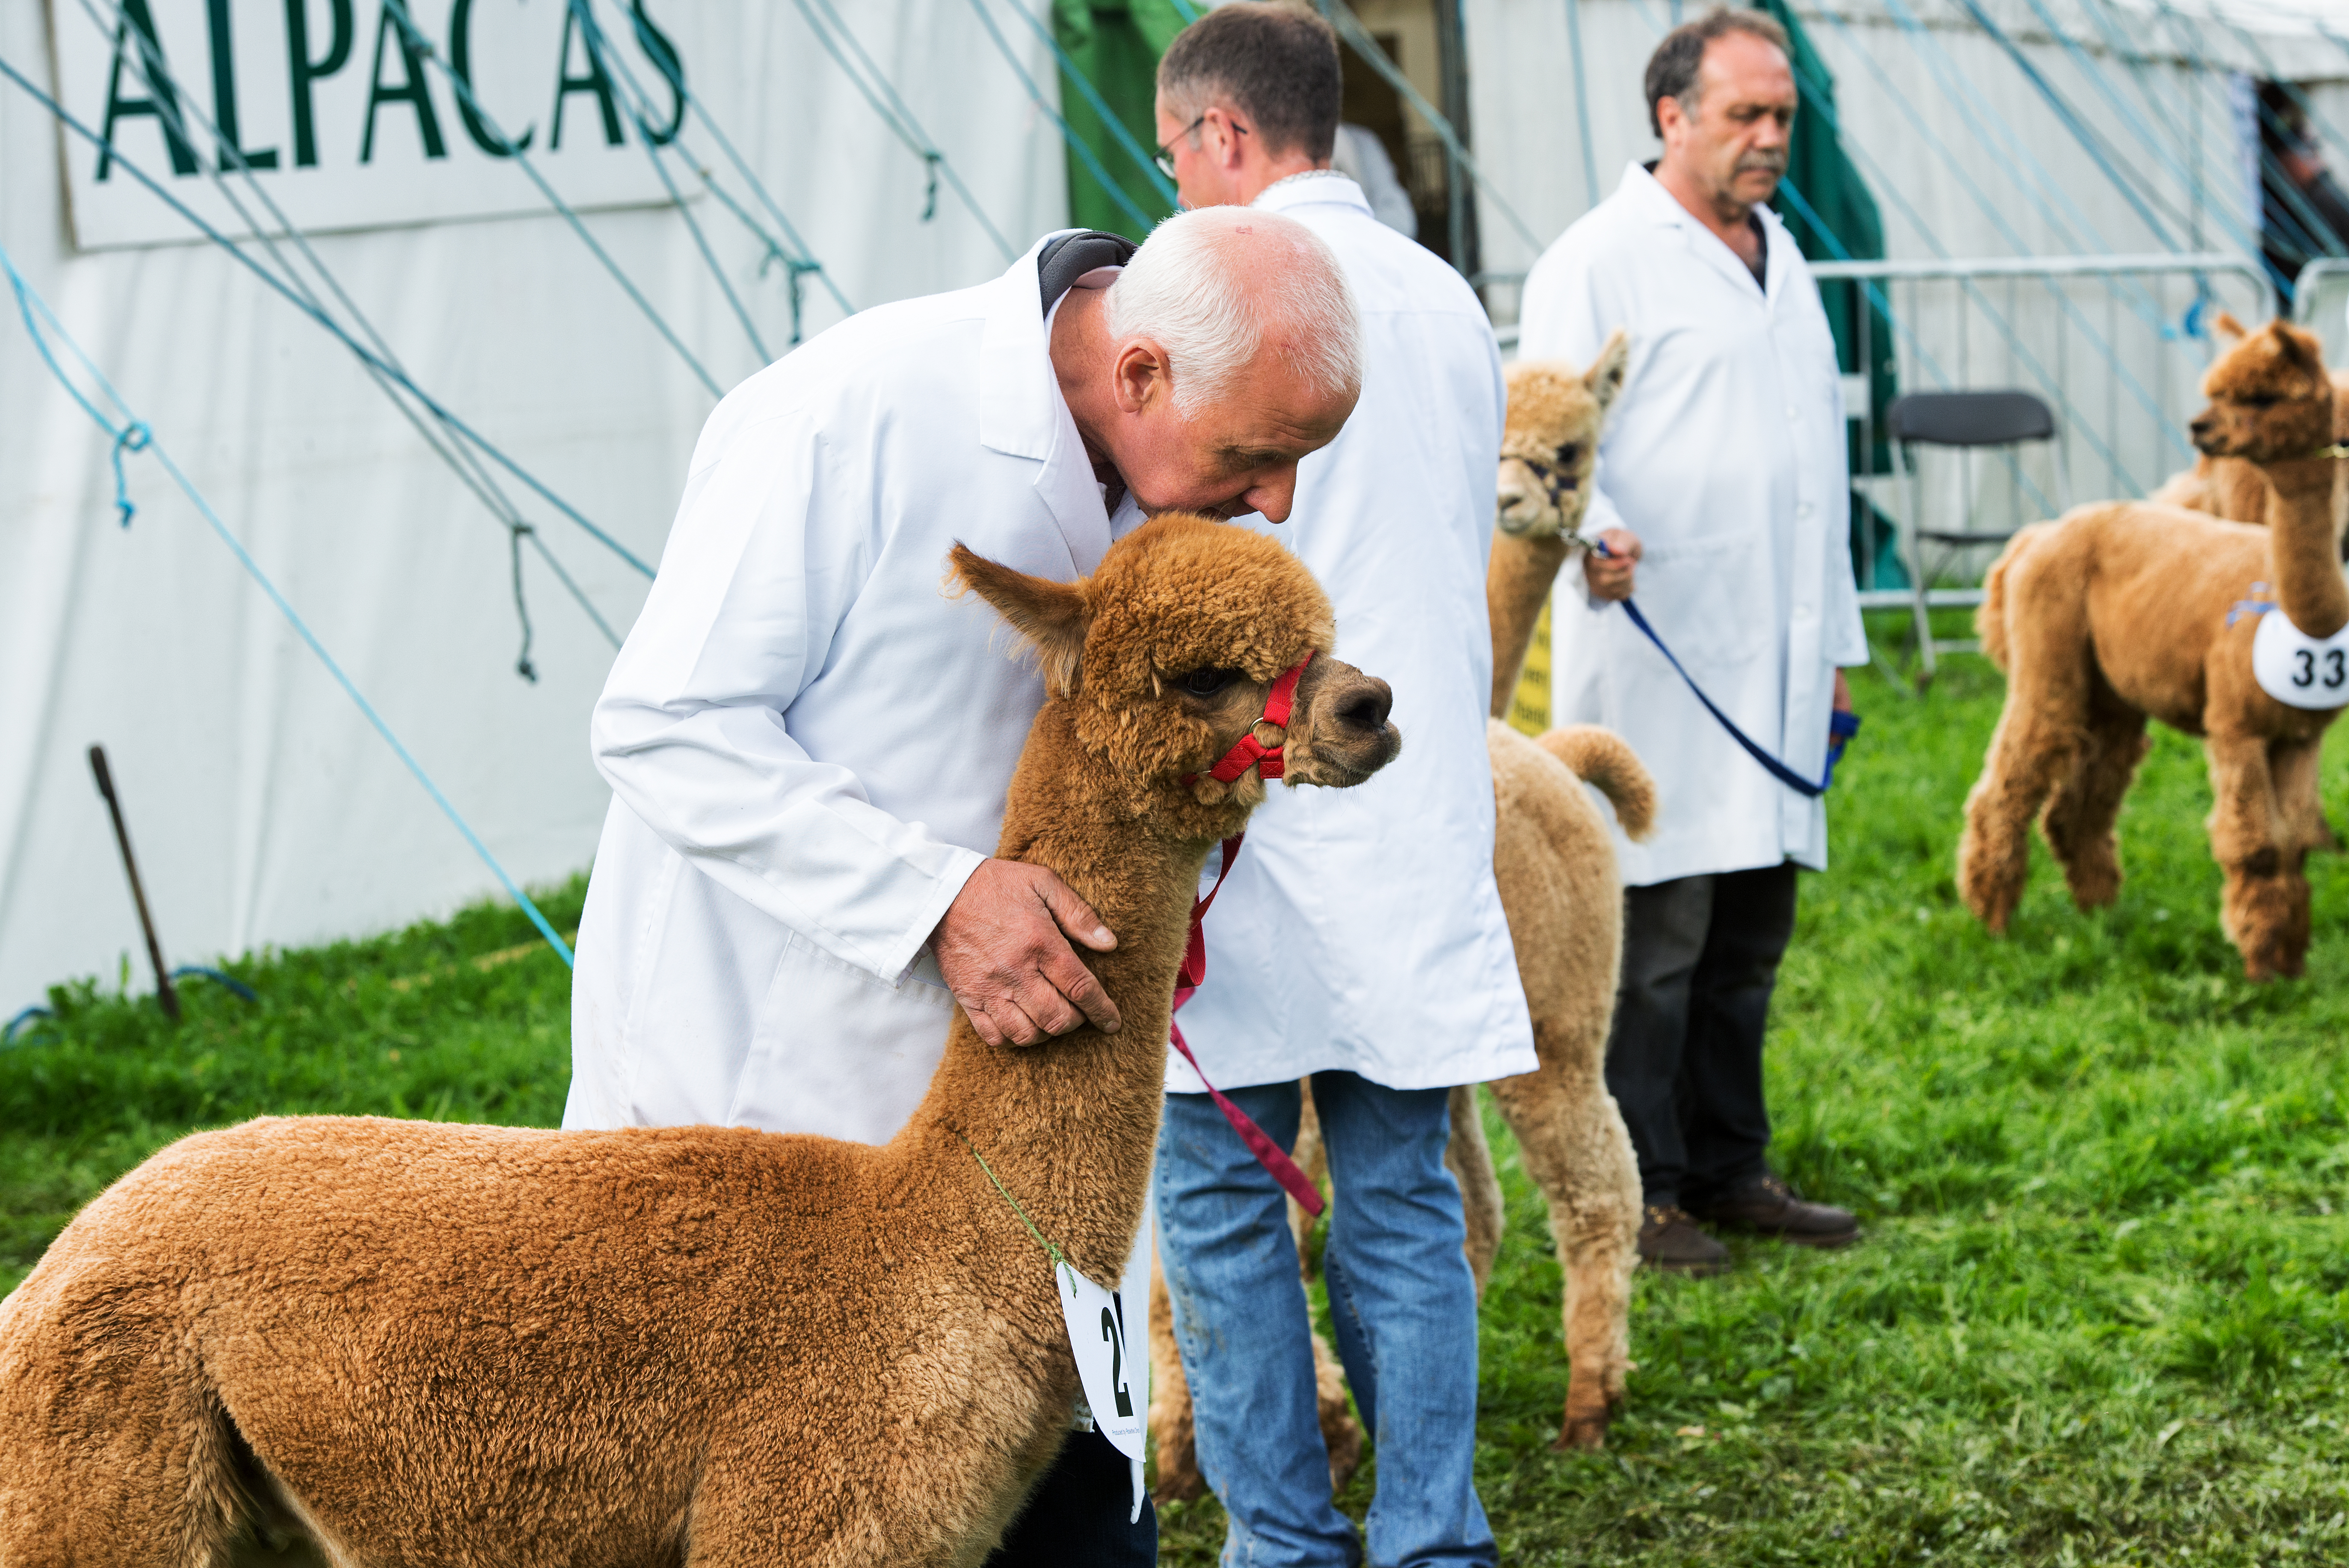
photography, farming, color, show, sheep, mammal, alpaca, england, colour, wcas, westmorland, farms, crookland, cumbriam, county, camel like mammal